Criticism of Muhammad

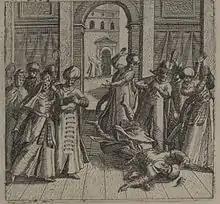
Muhammad depicted as having a seizure (1640)

Muhammad has been often criticized outside of the Islamic world for his treatment of the Jewish tribes of Medina. An example is the mass killing of the men of the Banu Qurayza, a Jewish tribe of Medina. The tribe was accused of having engaged in treasonous agreements with the enemies besieging Medina in the Battle of the Trench in 627.